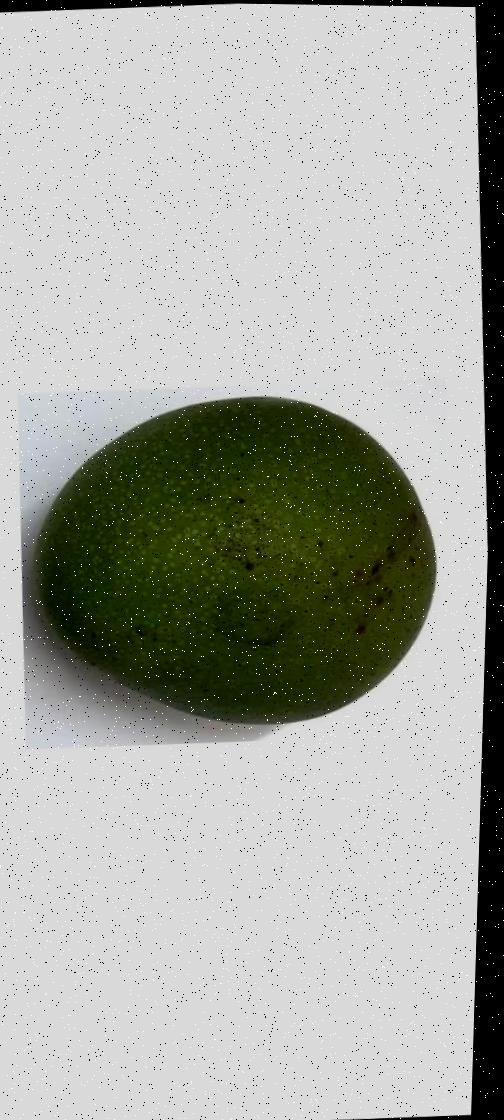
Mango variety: Ashshina Zhinuk